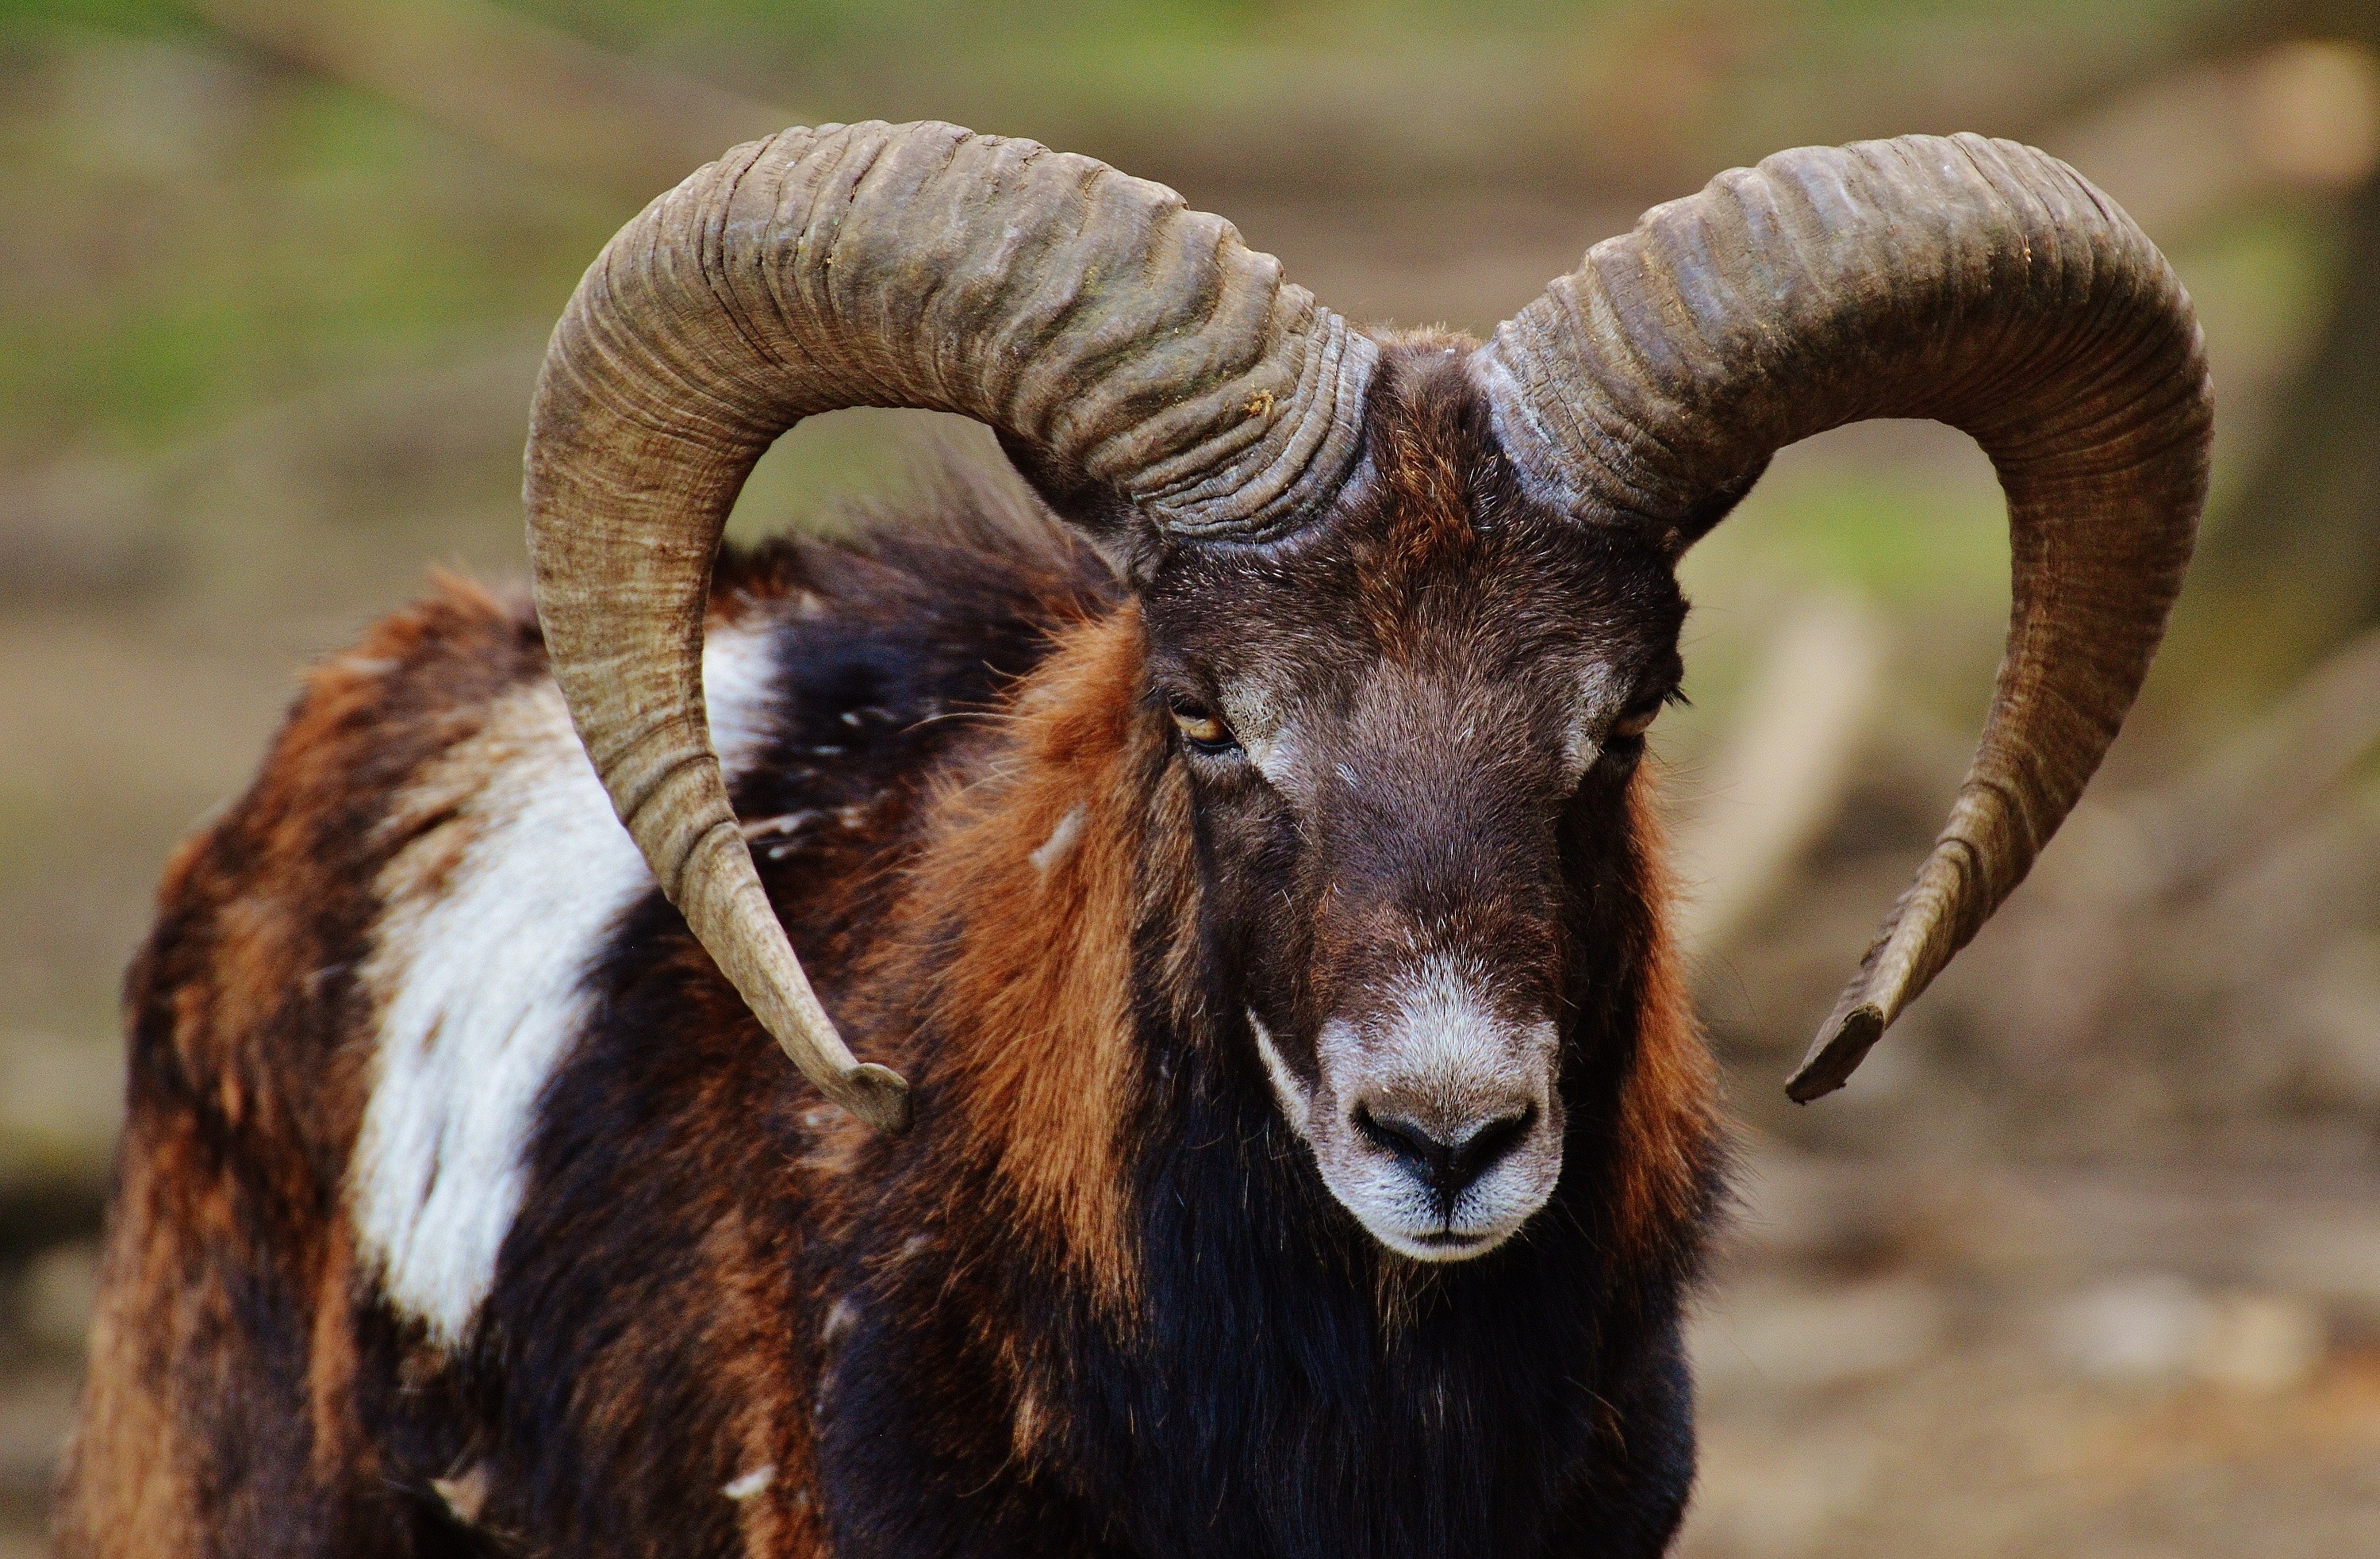
nature, male, wildlife, wild, goat, horn, sheep, mammal, fauna, close up, wild animal, goats, vertebrate, sheeps, animal portrait, ungulate, aries, horned, bighorn, wildpark poing, mouflon, barbary sheep, european mouflon, cow goat family, muskox, argali, goat antelope